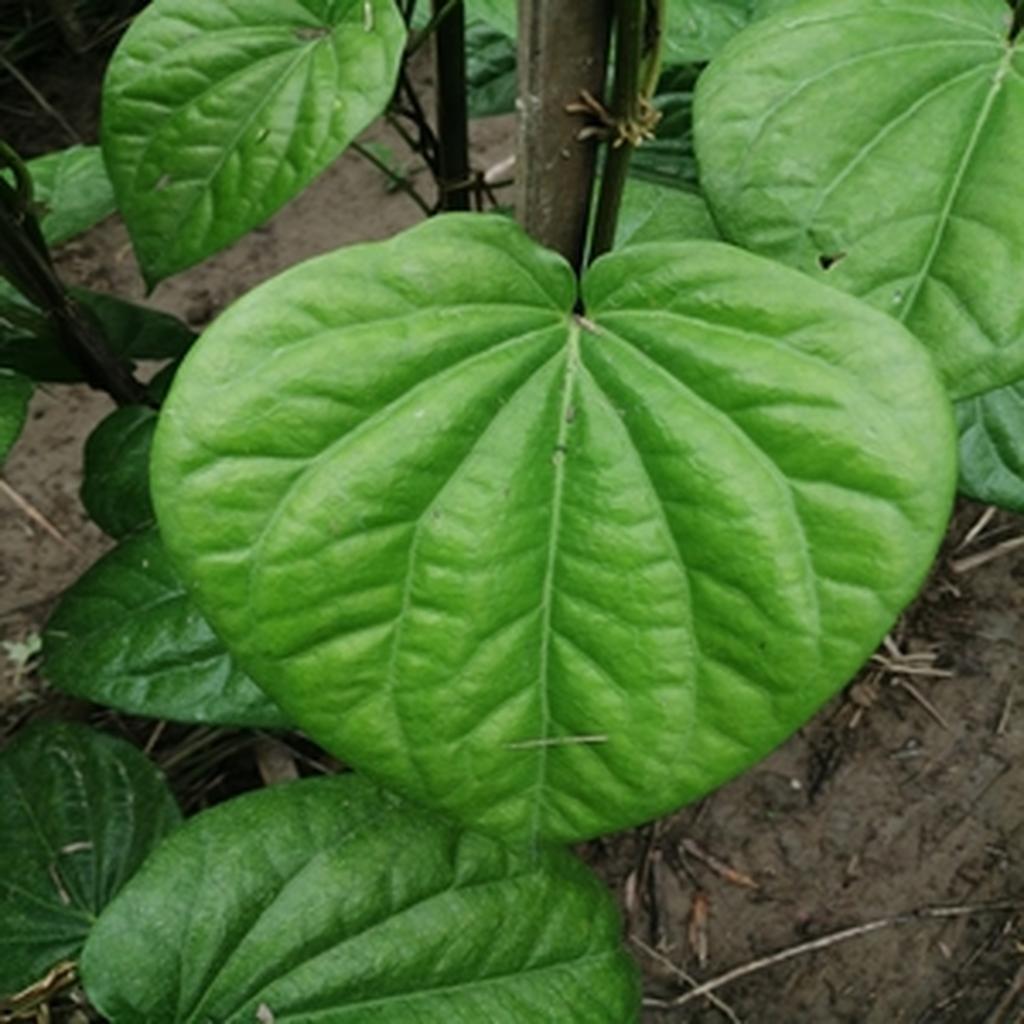
Label: Healthy_Leaf